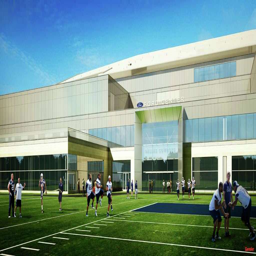
rendering of the new facility that will be used by sports team and the city .